Alex Waller

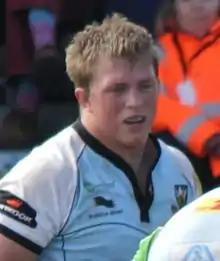
Waller playing for Northampton Saints in 2013

Alexander Marshall Waller (born 14 February 1990) is a rugby union player for Premiership side Northampton Saints.